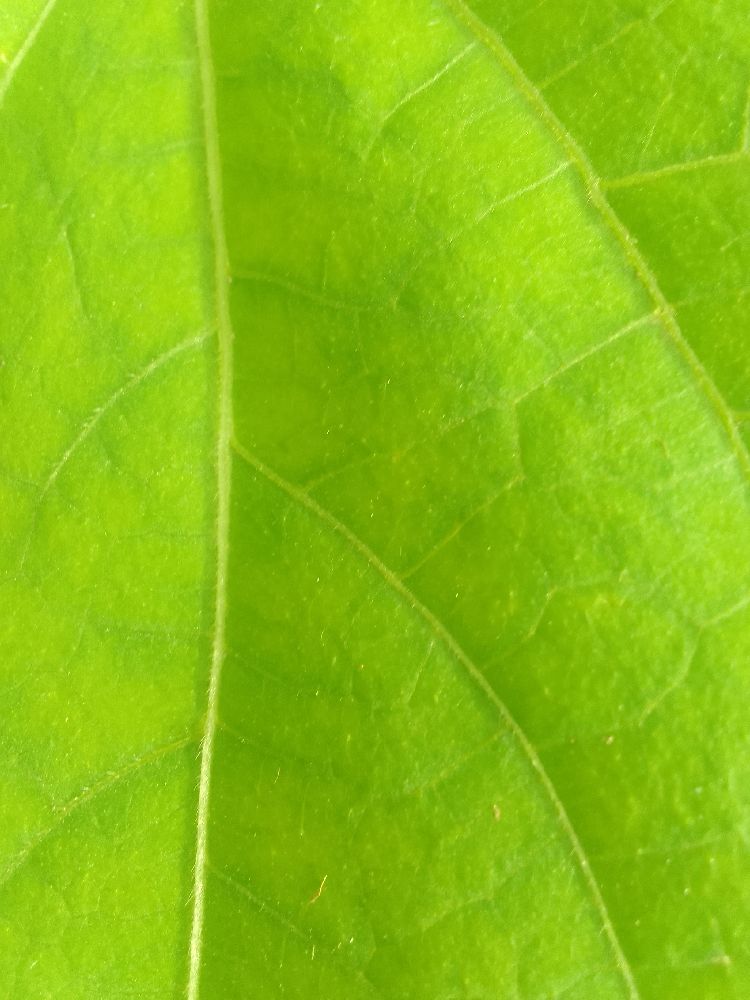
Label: healthy